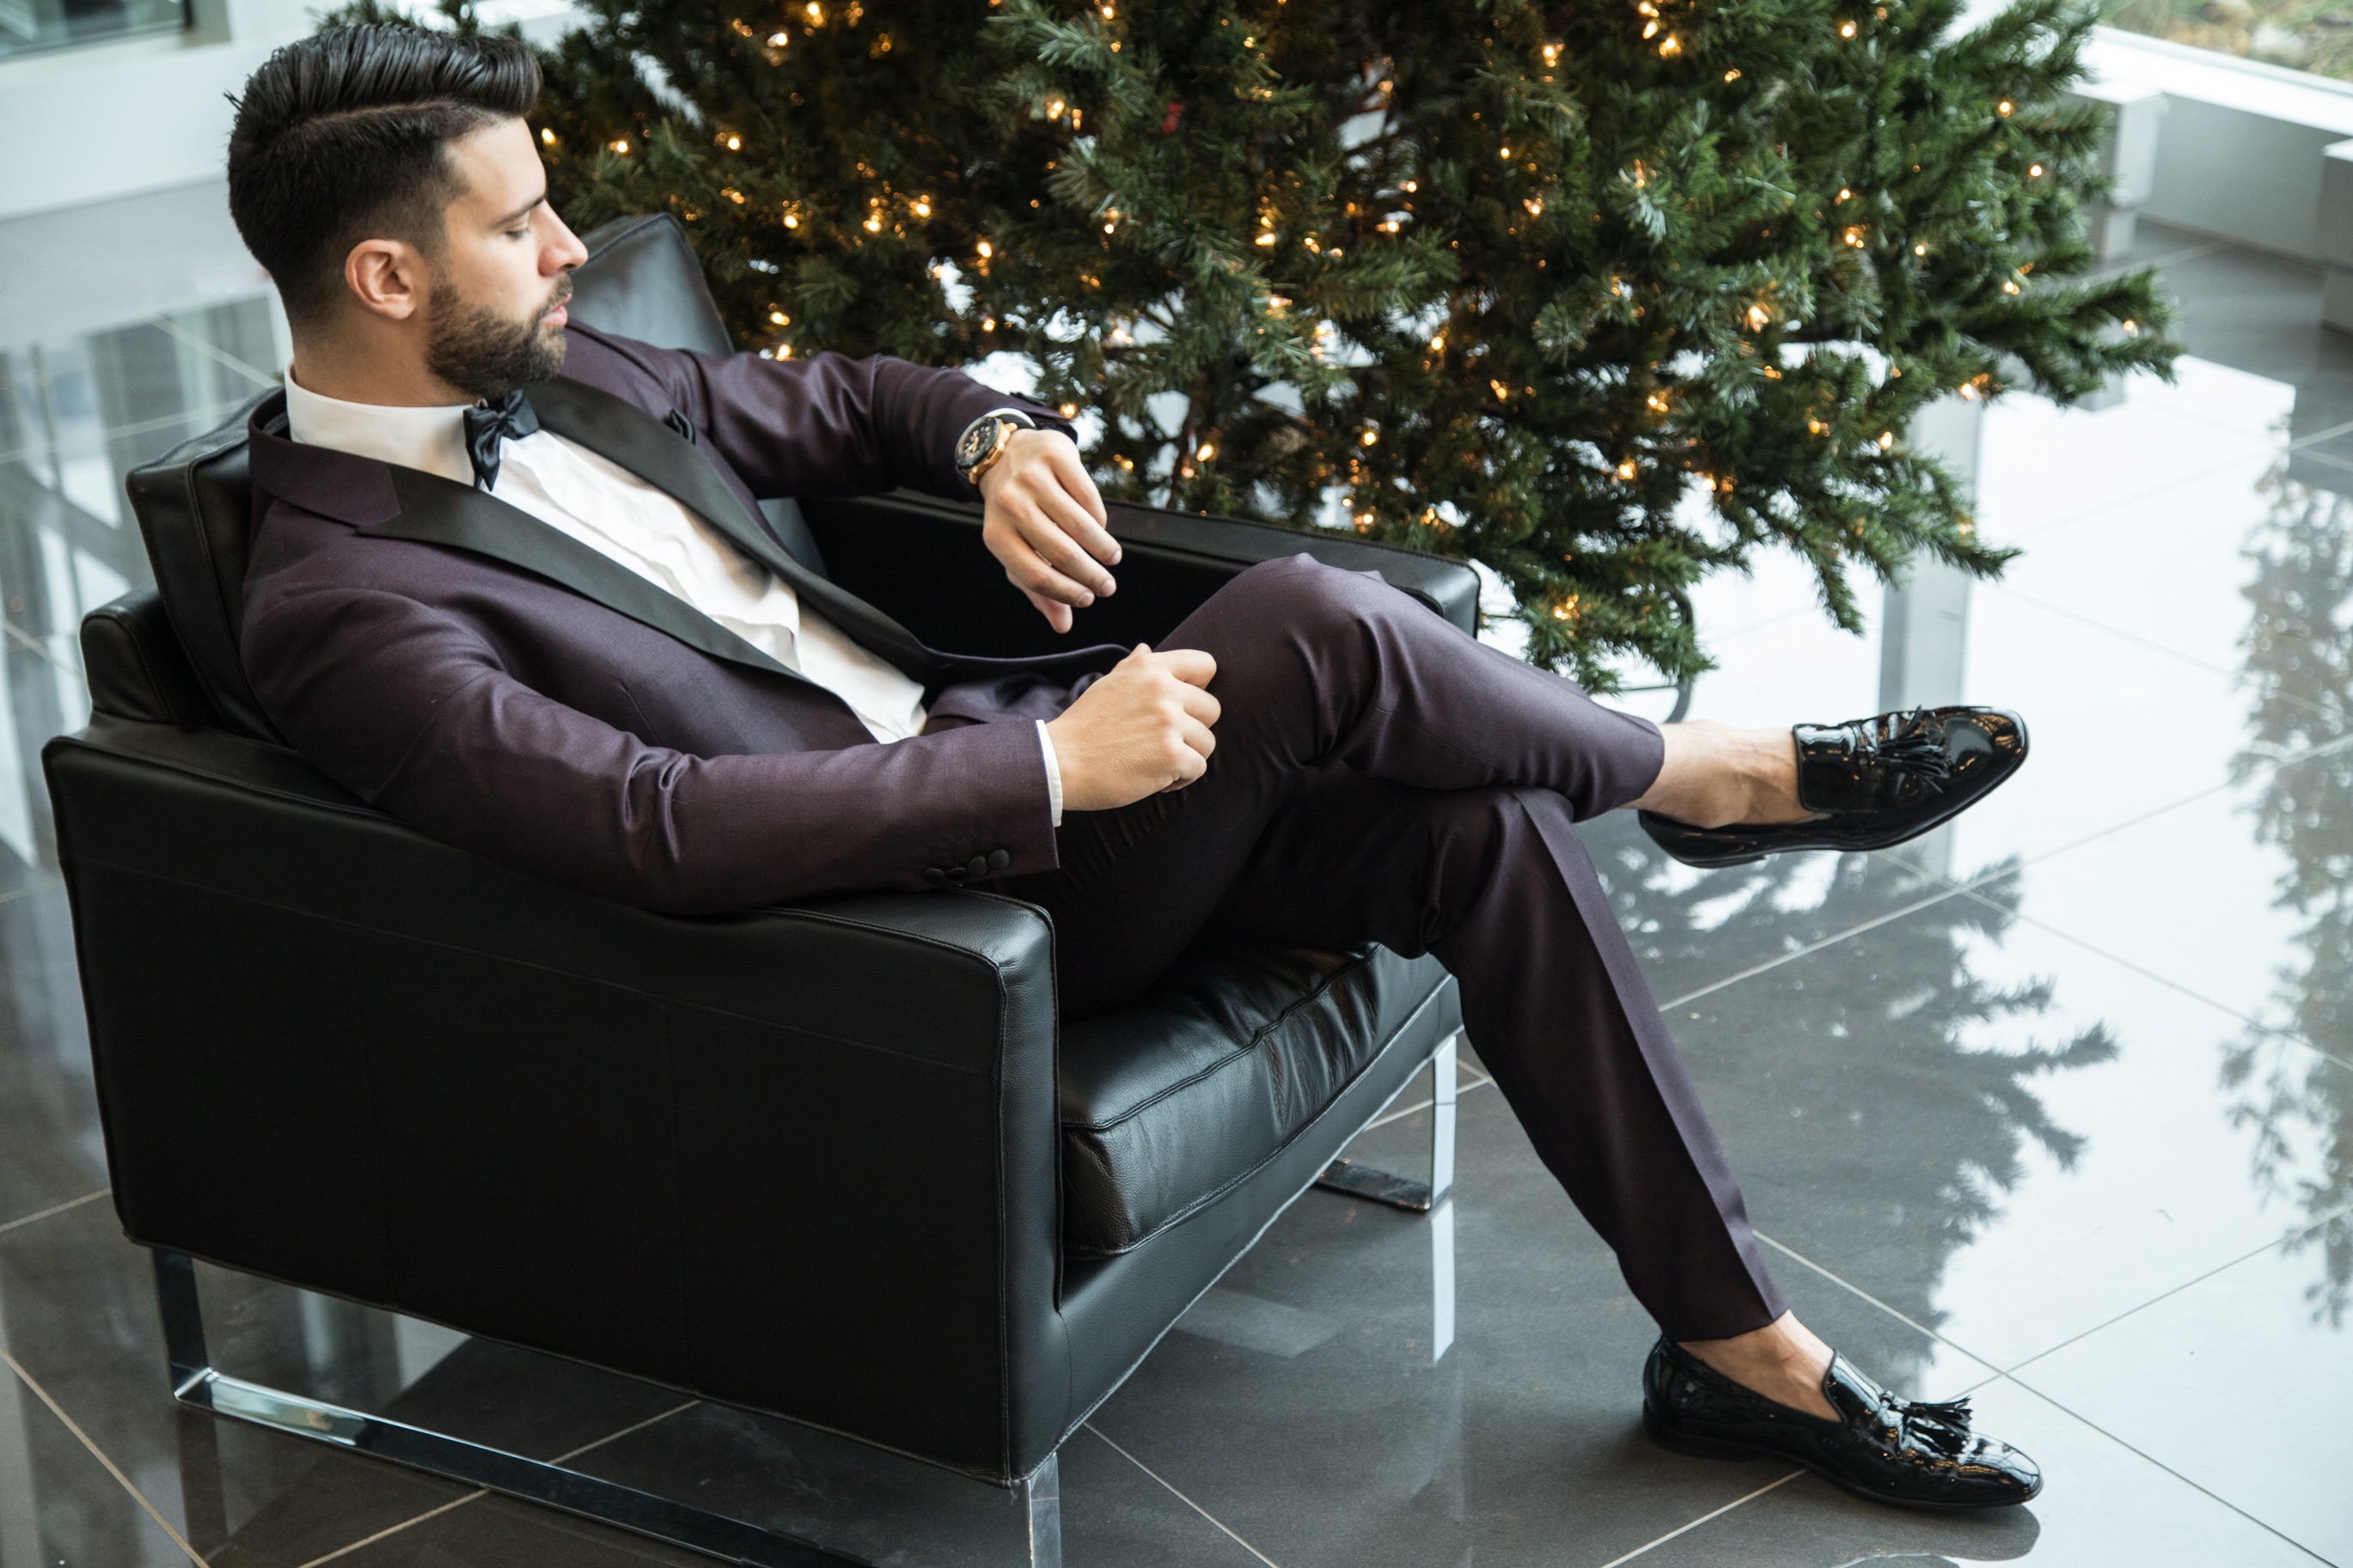
sitting, furniture, interaction, photo shoot, human positions